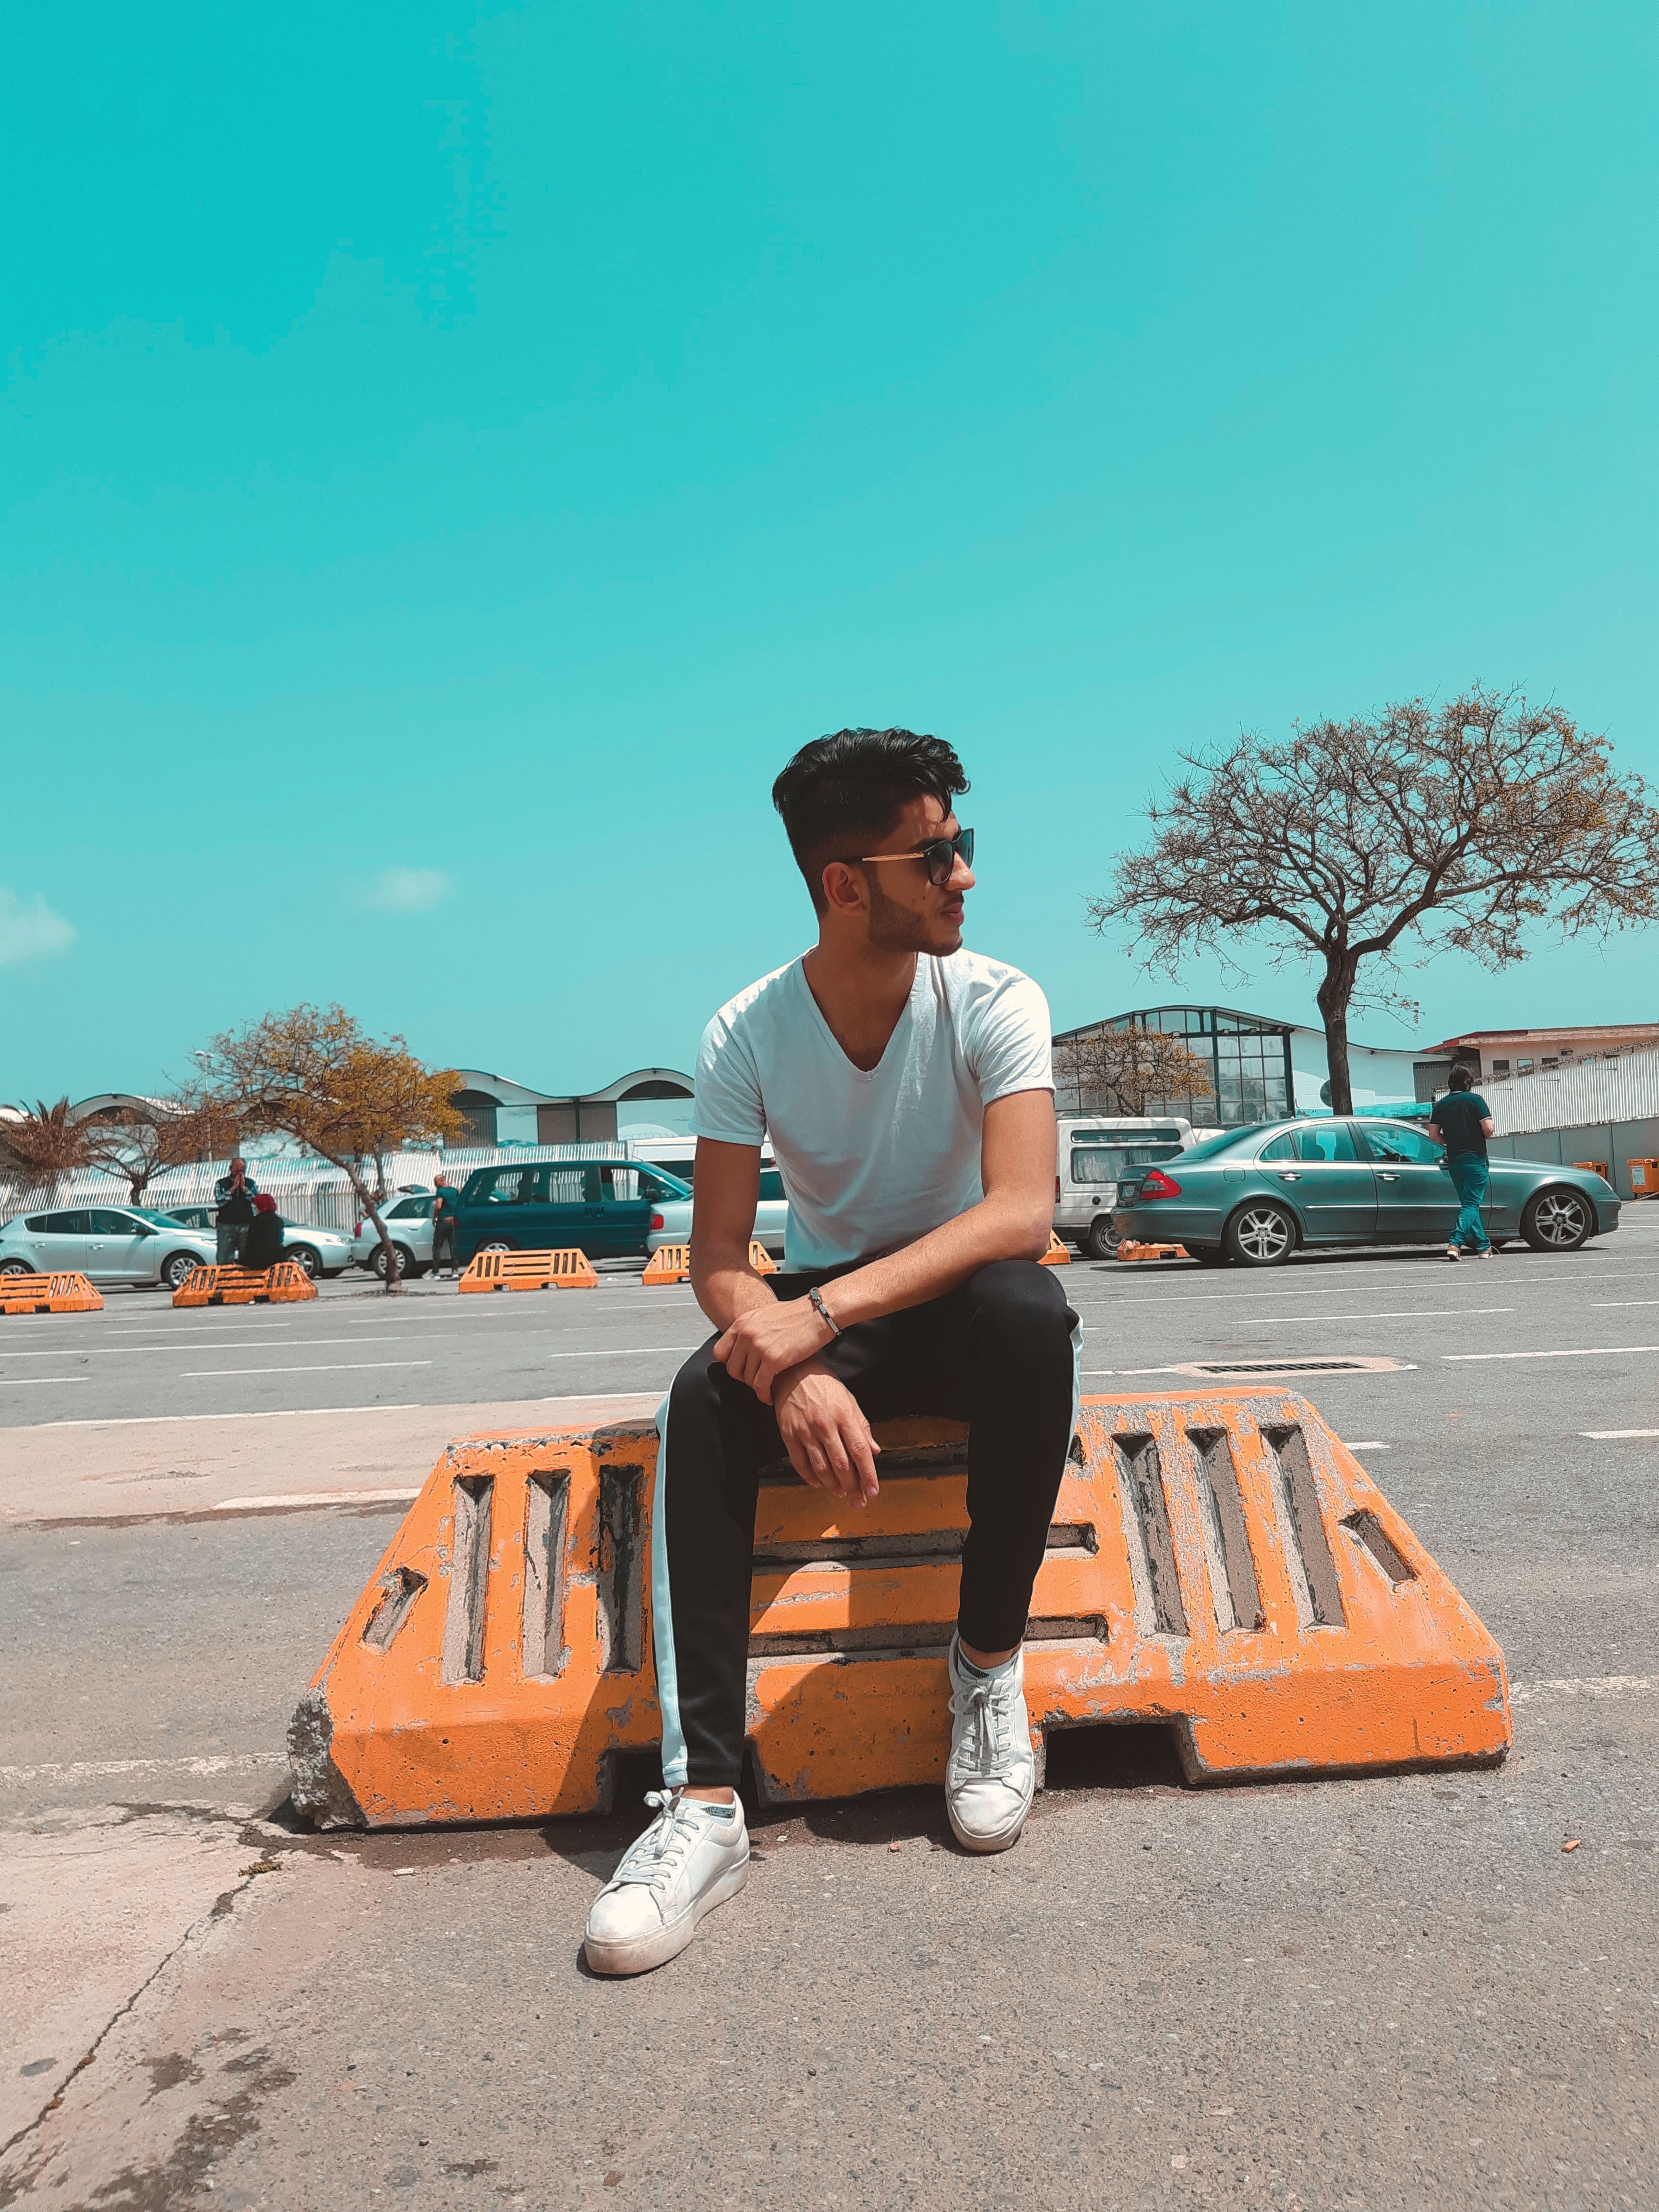
sitting, blue, leg, vacation, furniture, footwear, summer, leisure, shoe, photography, human leg, bench, tourism